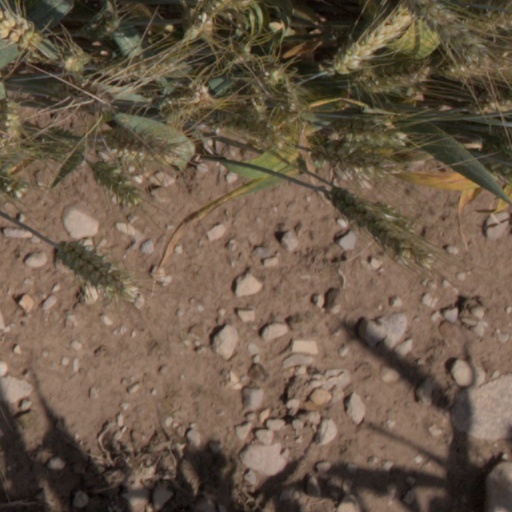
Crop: wheat